Shelley Berkley

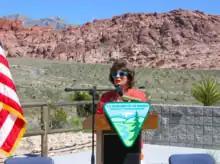
Berkley speaking at the Red Rock Canyon Visitors Center Grand opening

Berkley announced in June 2012 that she would turn over all $11,900 in campaign contributions from indicted lobbyist Harvey Whittemore to the U.S. Treasury. Whittemore was charged with violating campaign finance laws and misleading law enforcement. Before pledging to give up the contributions from Whittemore, Berkley had said that she was holding his contributions in escrow while awaiting the outcome of the investigation against him.